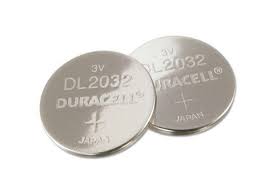
Waste category: battery